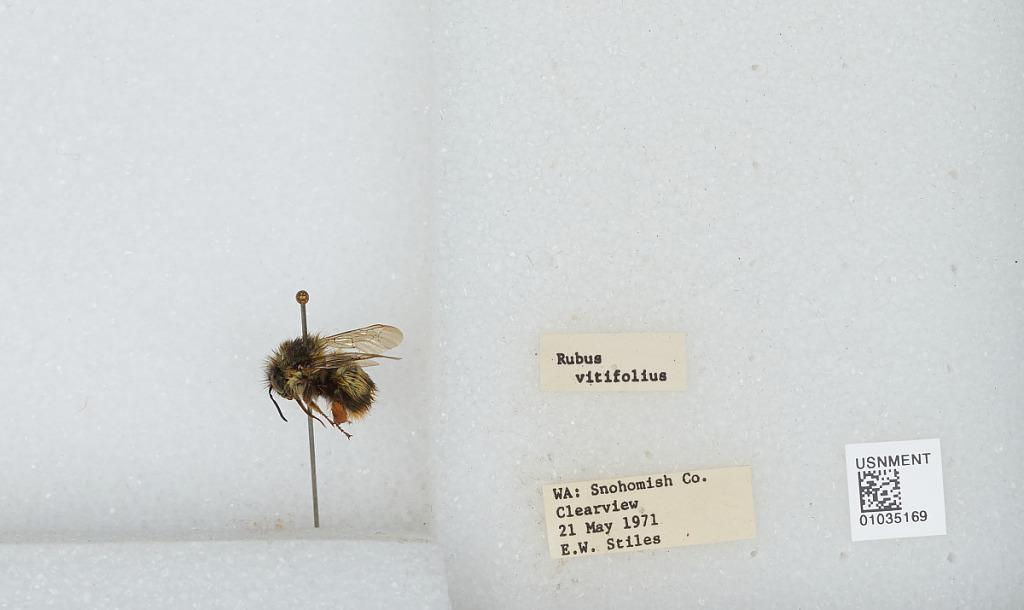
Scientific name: Bombus (Pyrobombus) mixtus Cresson
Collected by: E. Stiles
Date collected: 1971-5-21
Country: United States
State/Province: Washington
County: Snohomish
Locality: Clearview
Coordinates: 47.8292, -122.145